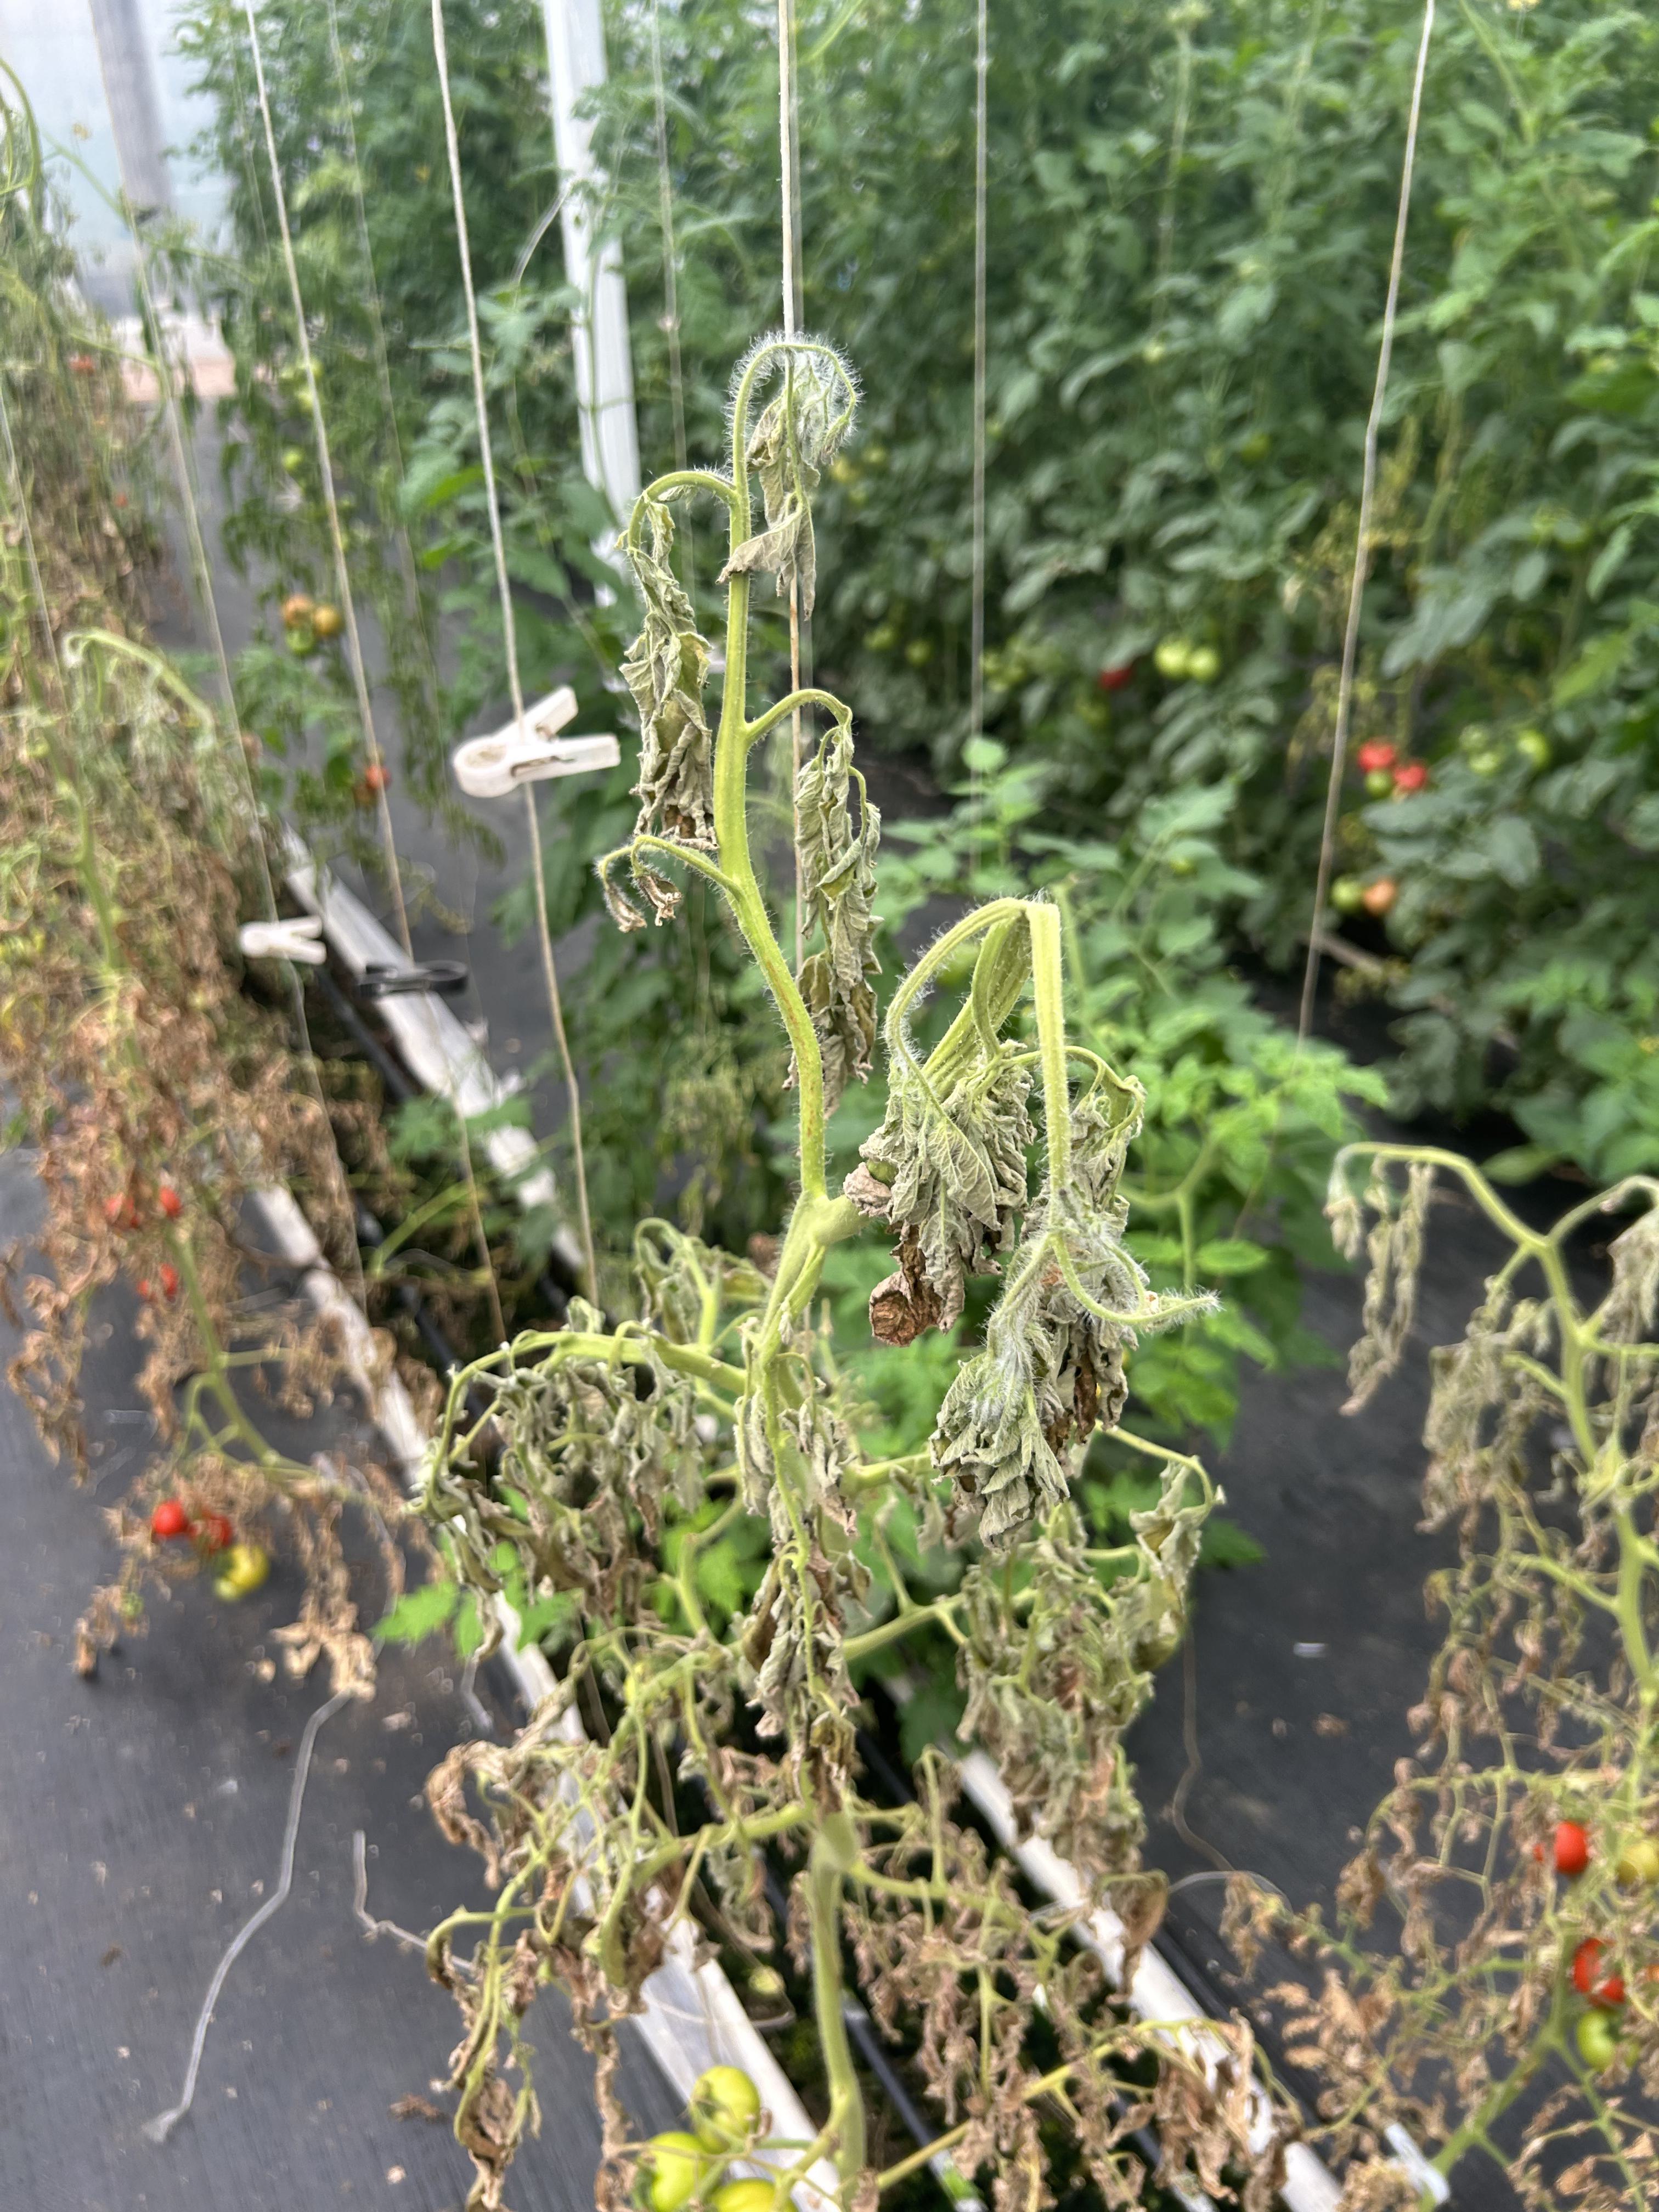
Disease: Wilt